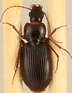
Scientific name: Synuchus impunctatus
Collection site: Bartlett Experimental Forest NEON (BART), plot BART_079